Inverailort House

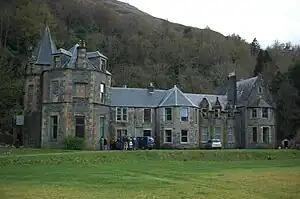
Inverailort House.

Inverailort House is a mansion, south of Lochailort, at the head of Loch Ailort.